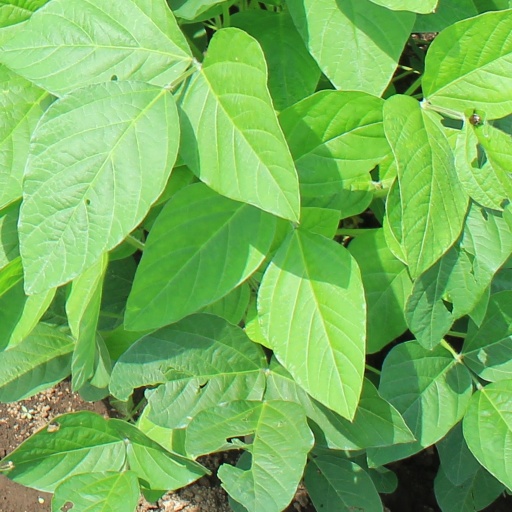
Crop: soybean